Zsófia Tóth

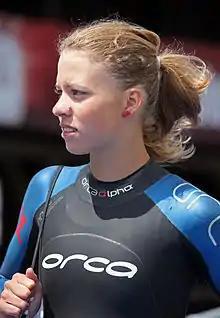
Zsófia Tóth at the unfortunate World Championship triathlon in Kitzbühel, 2011.

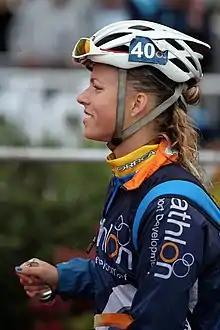
Zsófia Tóth at the Grand Final of the Grand Prix de Triathlon in La Baule, 2011.

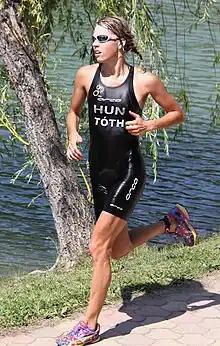
Zsófia Tóth on her way to the 14th u u u82place at the elite World Cup in Tiszaújvarós, 2009.89 0 pio up uputi upit

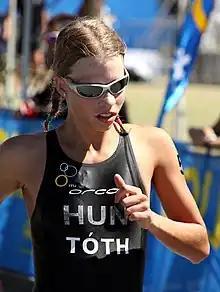
Zsófia Tóth placing 16th at the Grand Final in Southport, Gold Coast 2009.

Zsófia Tóth (born 25 December 1989 in Tata), also Zsófi, is a Hungarian professional triathlete, several times National Champion in various categories, number 2 in the national elite" Ranglista" and the 2011 National Vice Champion. Since 2005 she has been a permanent member of the National Team. In the 2010 ITU ranking "(Women’s Standings)" she was number 20 of the 81 best U23 triathletes of the world.